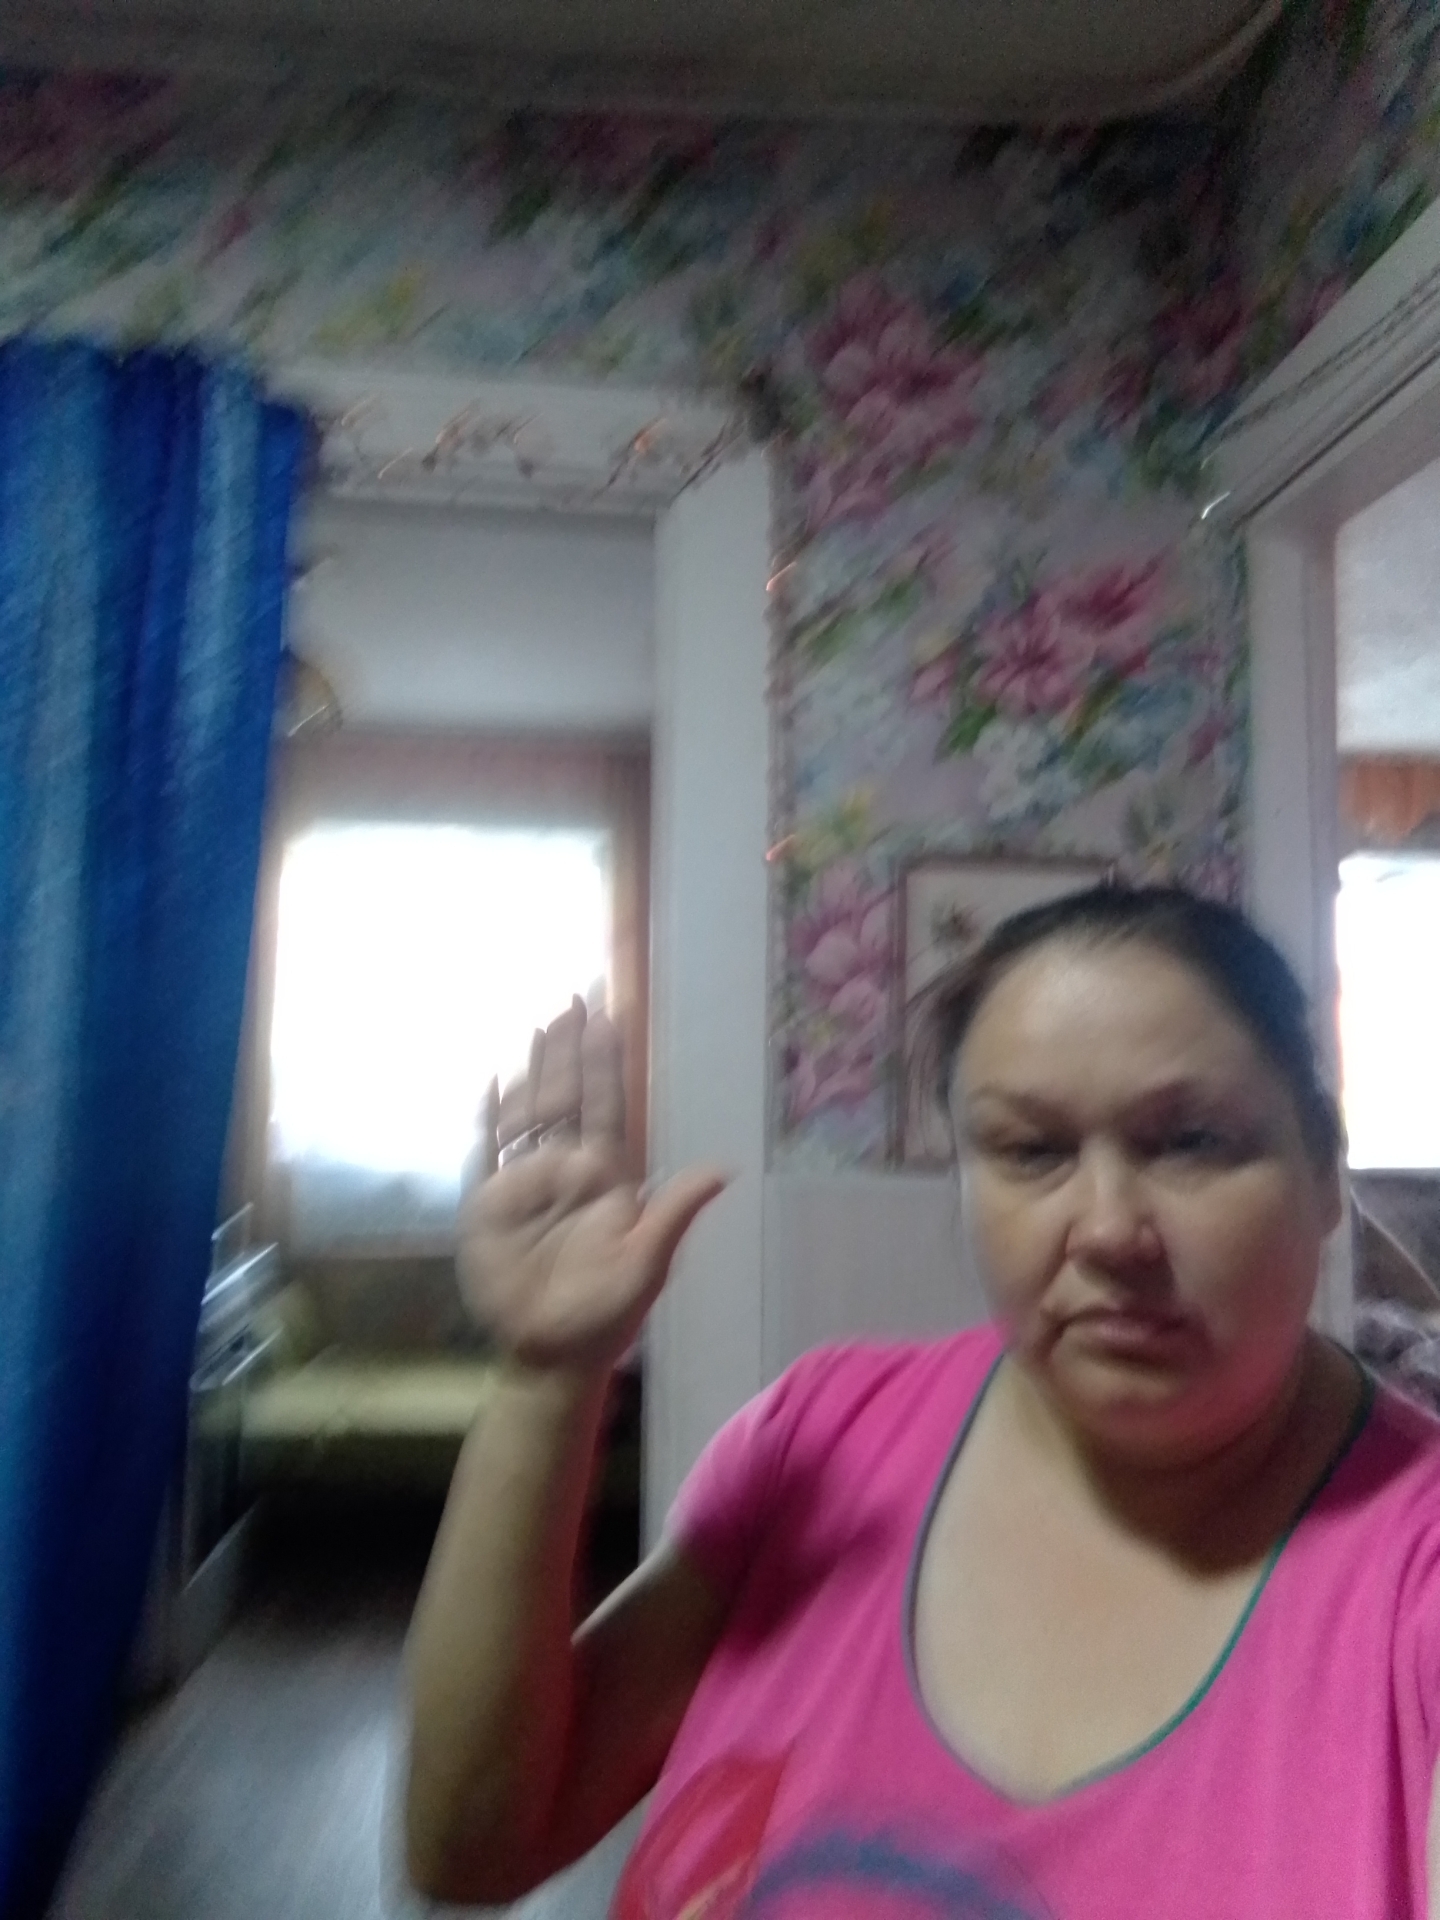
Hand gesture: stop